Civilisation (TV series)

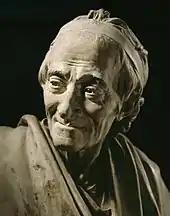
Voltaire by Jean-Antoine Houdon

Clark discusses the Age of Enlightenment, tracing it from the polite conversations of the elegant Parisian salons of the 18th century to subsequent revolutionary politics, the great European palaces of Blenheim and Versailles, and finally Thomas Jefferson's residence Monticello.